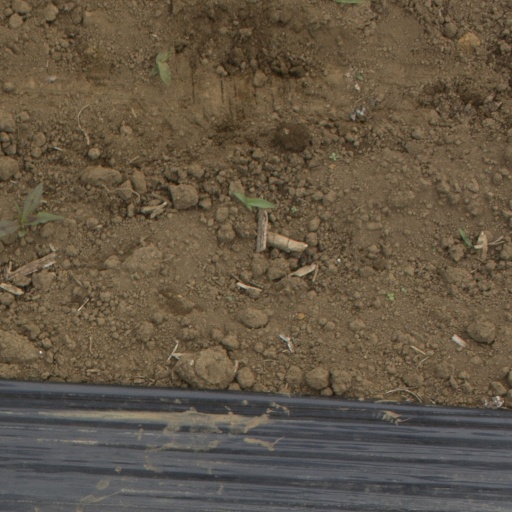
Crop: Jerusalem artichoke